Bernie Marsden

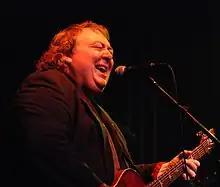
Marsden performing in 2007

Marsden released two solo albums during his time in Whitesnake. First released in Japan on the Japanese label Trash/Trio in 1979, "And About Time Too", became the number one import into the UK. EMI Records soon picked up the rights to the album and released it in Europe shortly before the release of Marsden's second solo album, "Look At Me Now", in 1981. Both of these LPs were on the Parlophone label; at the time only Marsden and The Beatles were on the label. His BBC "Friday Rock Show" solo sessions were released on CD; these featured David Coverdale and Toto drummer Simon Phillips. No more solo albums appeared until the release of his "Green and Blues" in 1994. This album is his tribute to guitarists in the John Mayall & the Bluesbreakers allowing him to thank Eric Clapton, Peter Green, and Mick Taylor, but most of all John Mayall.